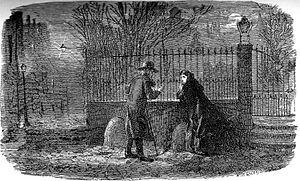
L'Ami commun, quatorzième et dernier roman achevé de Charles Dickens, a été publié par Chapman & Hall en vingt épisodes de feuilleton — comptant pour dix-neuf — en 1864 et 1865, avec des illustrations de Marcus Stone, puis en deux volumes en février et novembre 1865, enfin en un seul la même année. Situé dans le présent, il offre une description panoramique de la société anglaise, la troisième après La Maison d'Âpre-Vent et La Petite Dorrit. En cela, il se rapproche beaucoup plus de ces deux romans que de ses prédécesseurs immédiats, Le Conte de deux cités et Les Grandes Espérances.